Sky position (RA, Dec in degrees): 151.419, 3.97
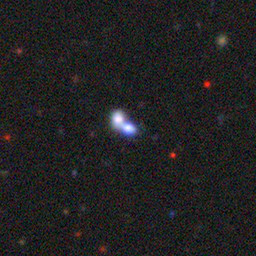
Galaxy morphology: Merging Galaxies